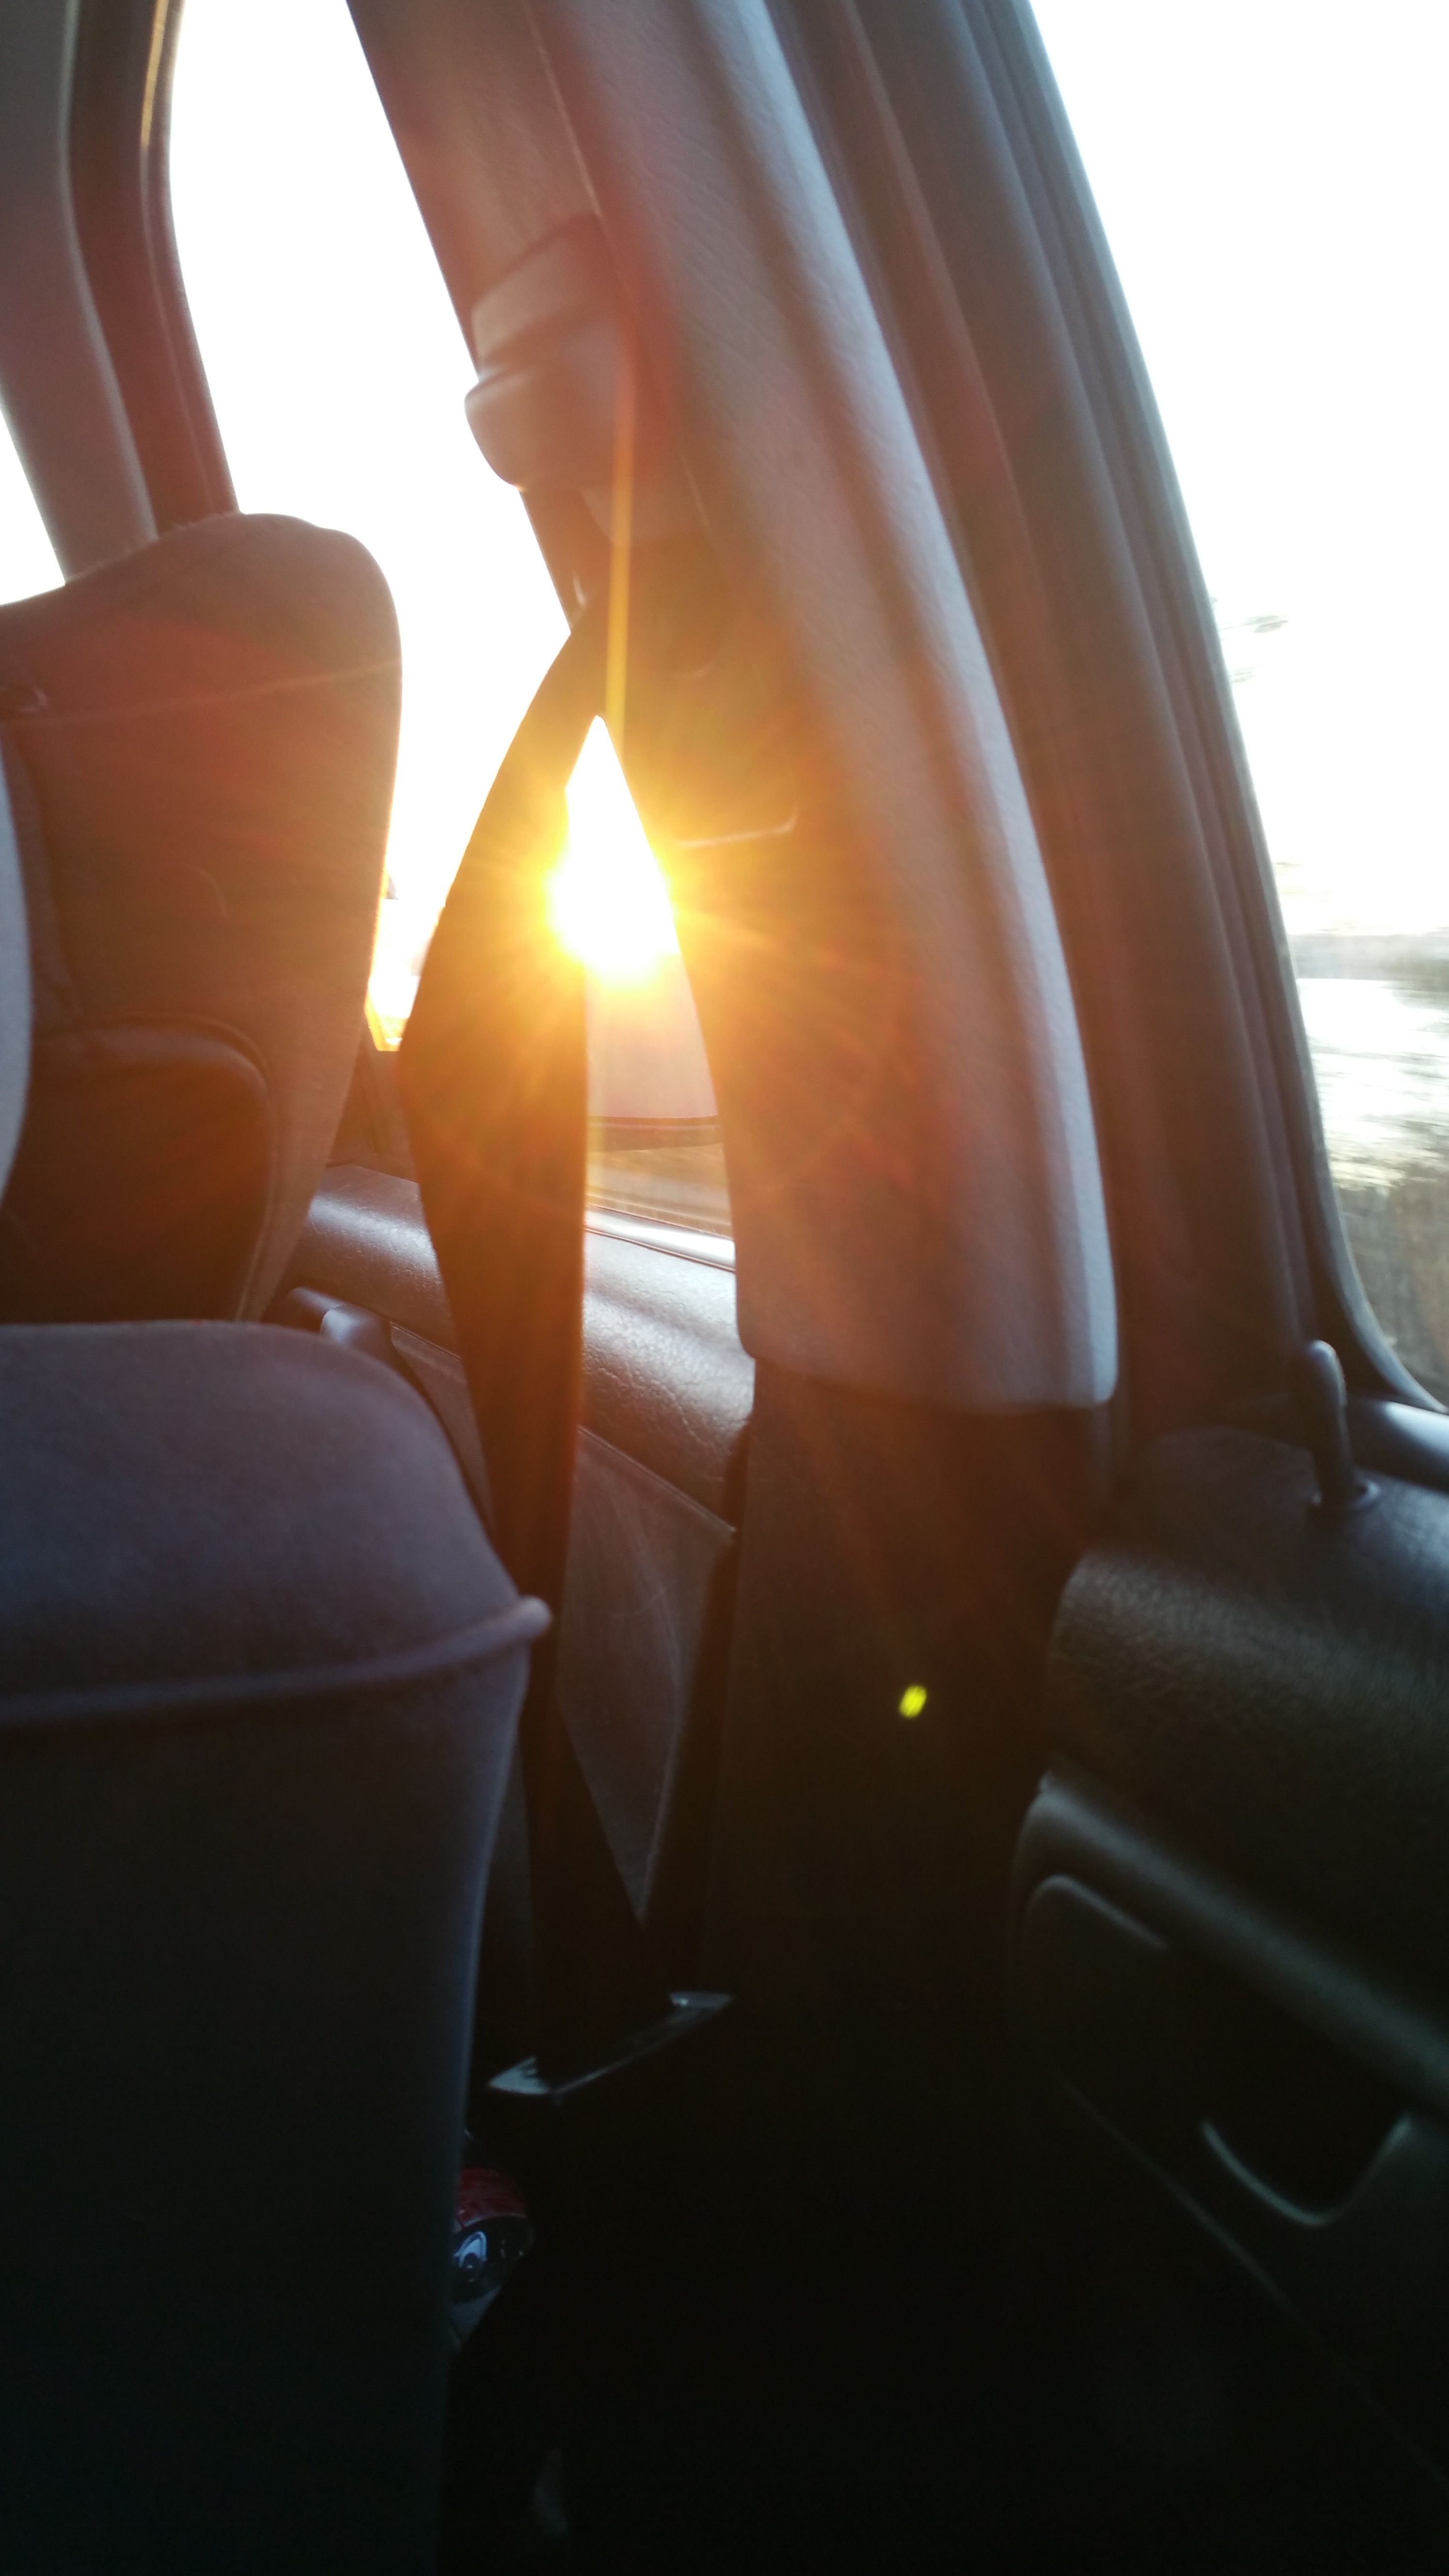
light, car, glass, vehicle, lighting, shape, automotive exterior